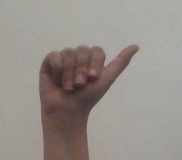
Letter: dhad